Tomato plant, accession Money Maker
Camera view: vertical (180 deg); turntable rotation: 60 degrees
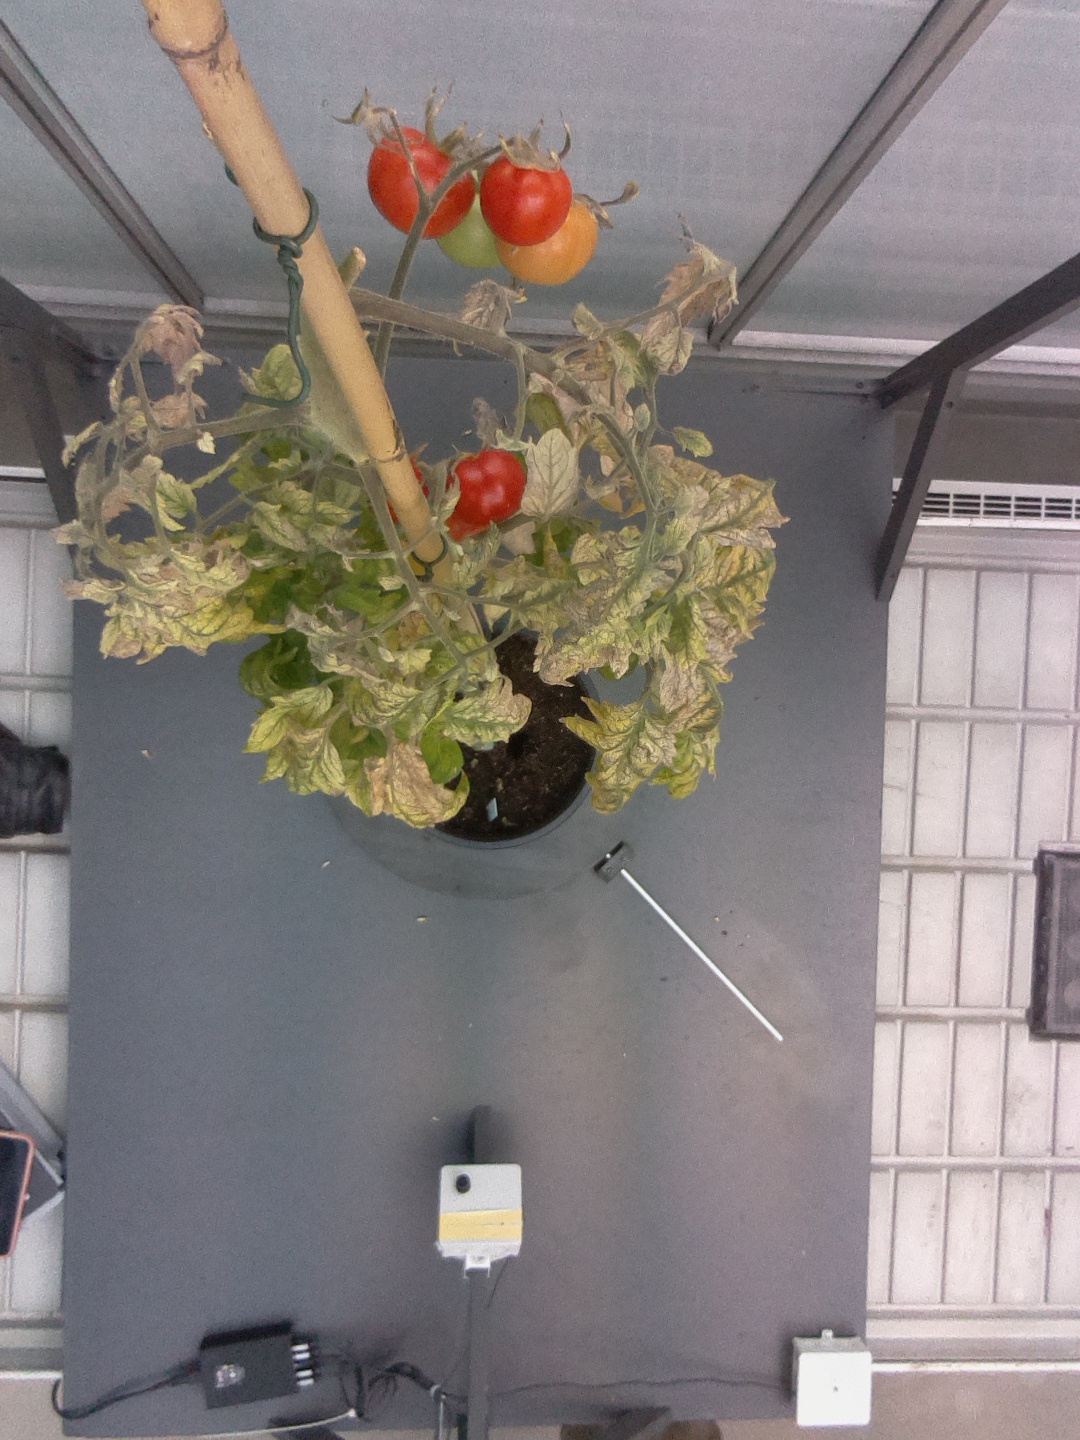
BBCH growth stage 88: 80%-90% of fruits show typical fully ripe color